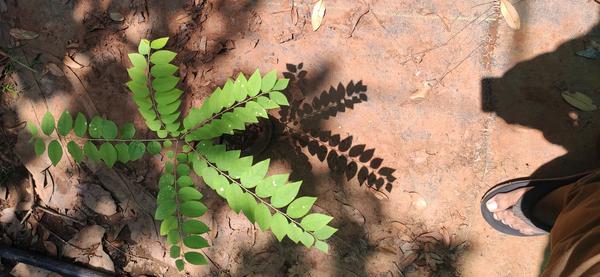
Plant: Amla